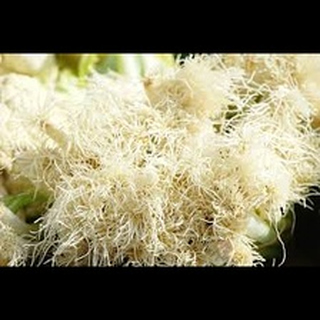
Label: wheat_common_root_rot